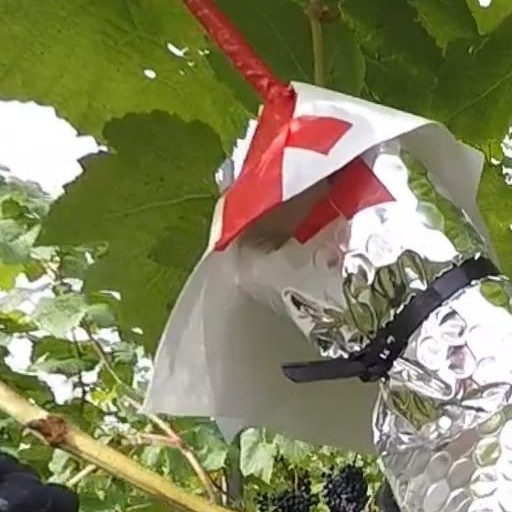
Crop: grape